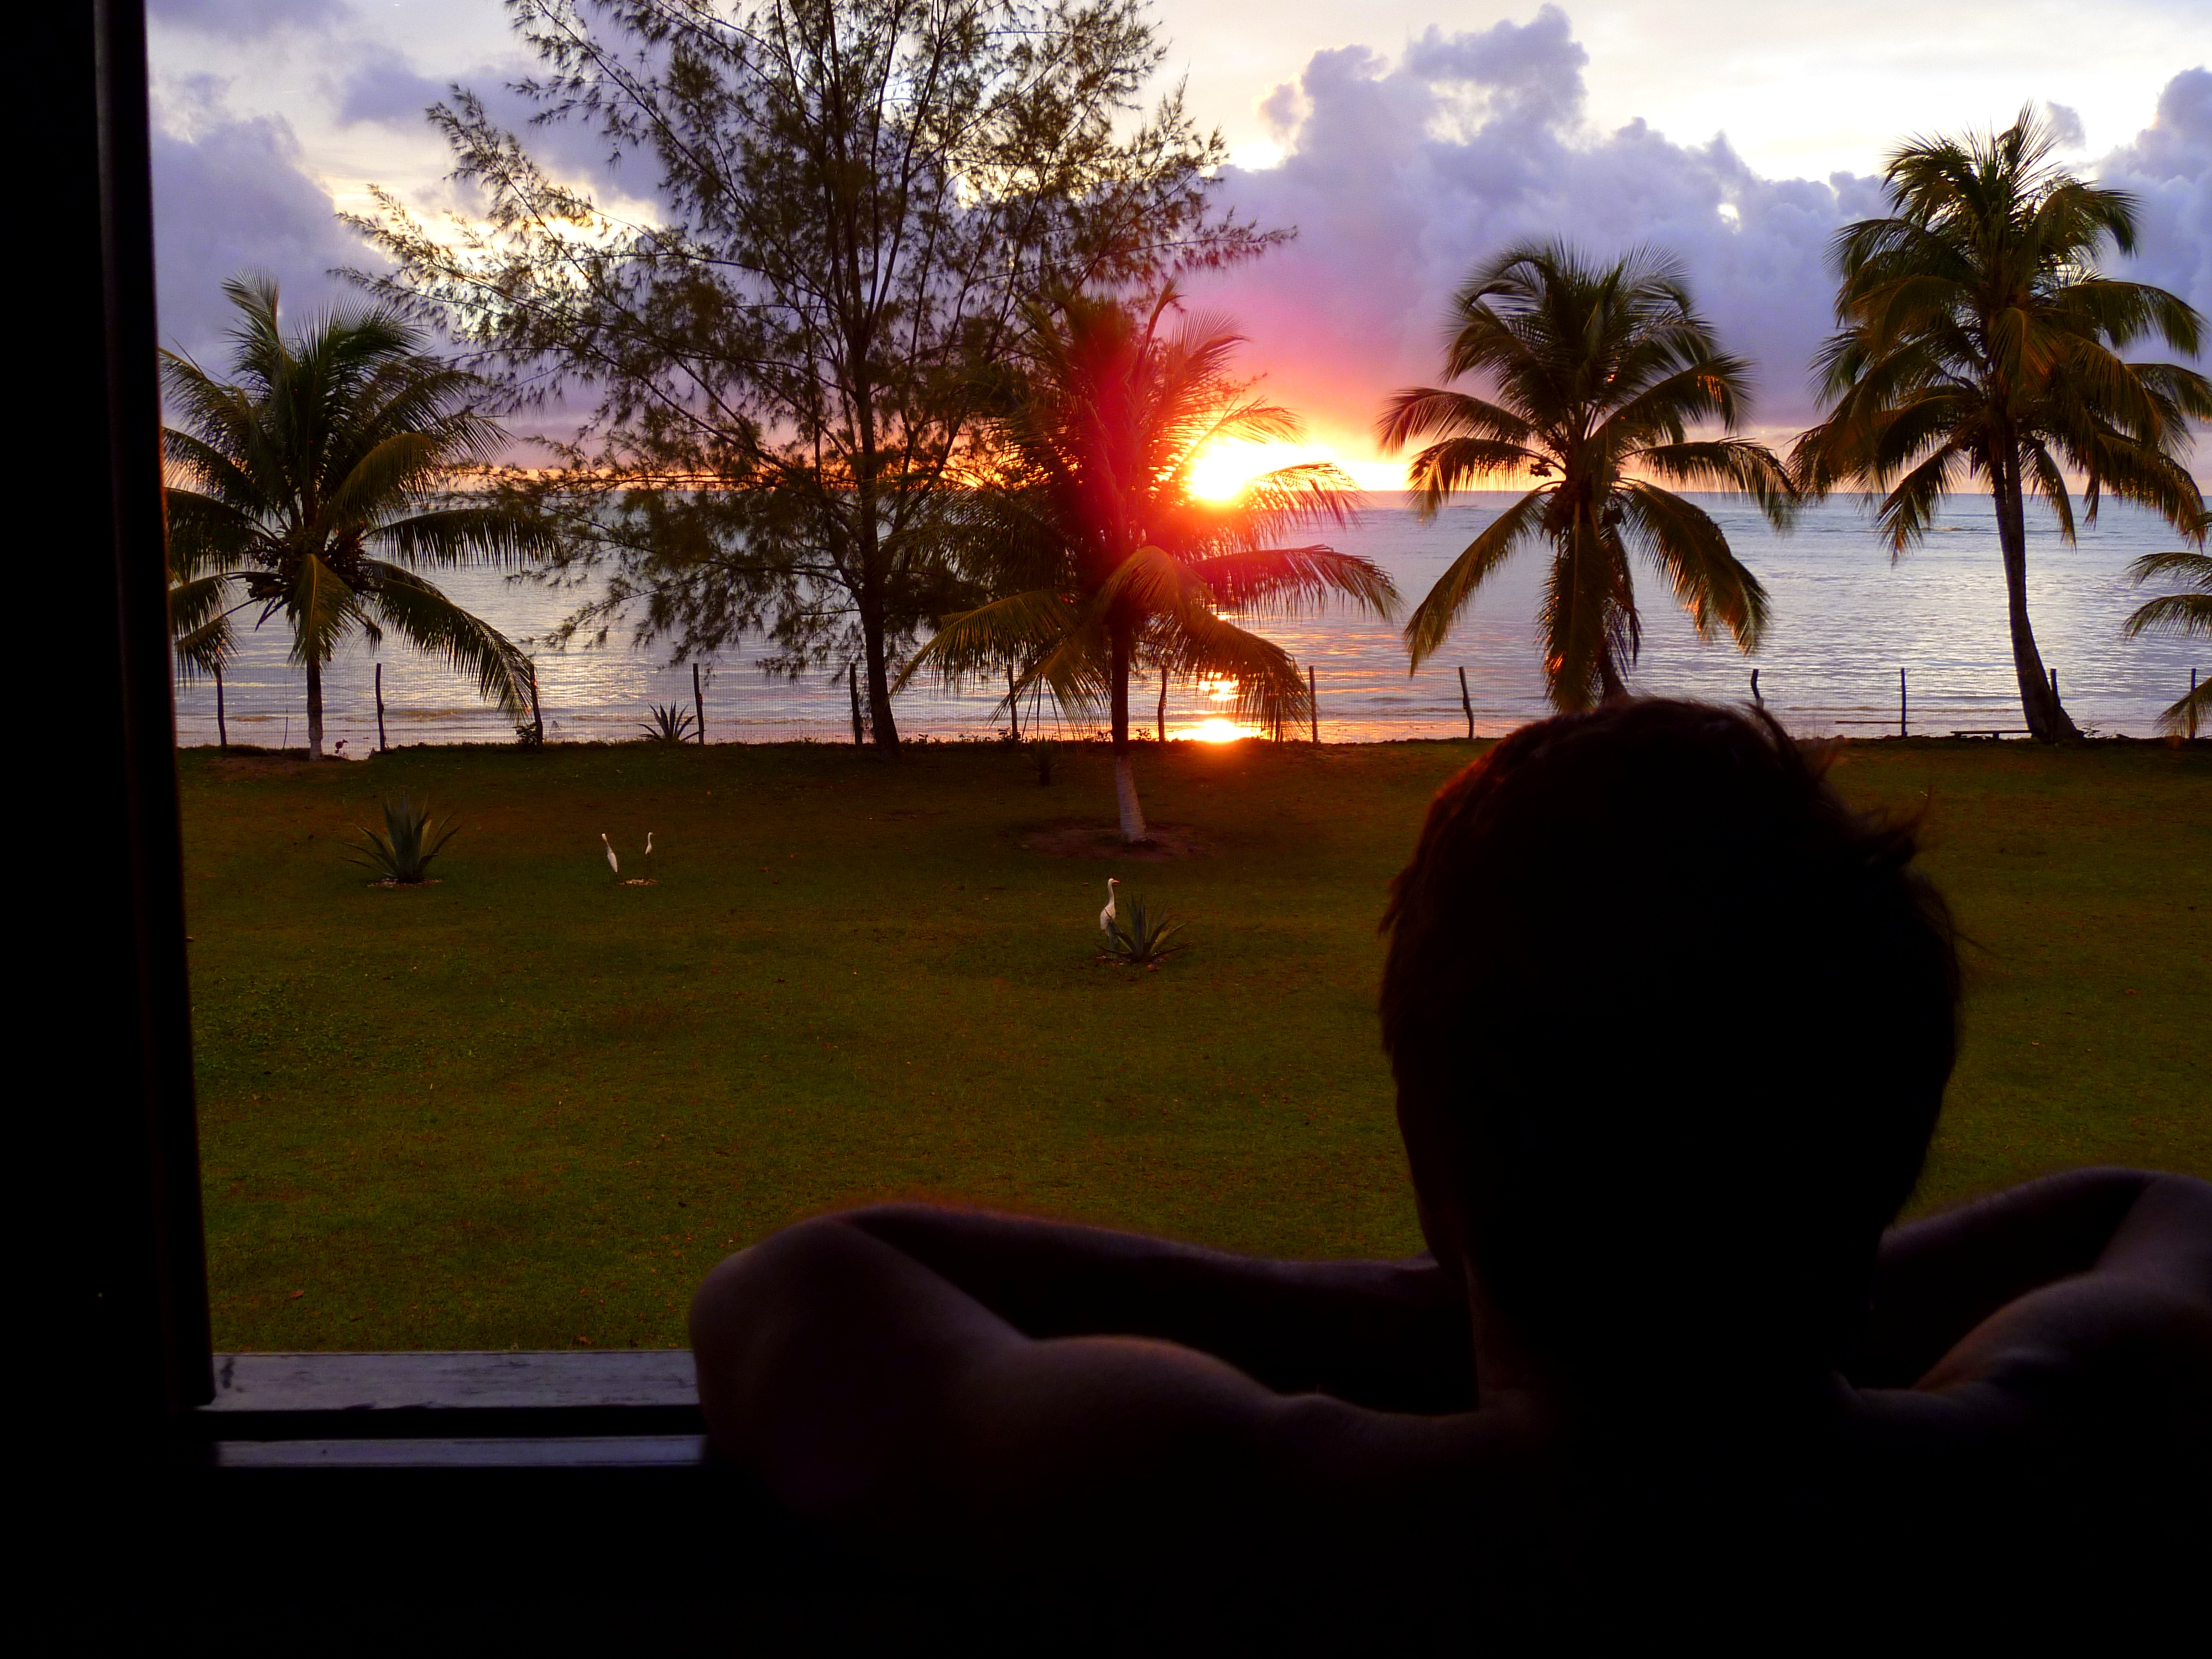
tree, sunrise, sunset, sunlight, morning, dusk, evening, image, amanecer, morro, morrodesaopaulo, screenshot, arecales